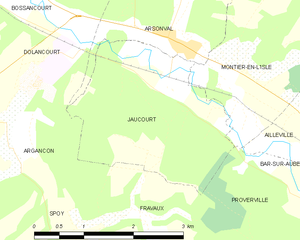
Carte des communes françaises: Jaucourt